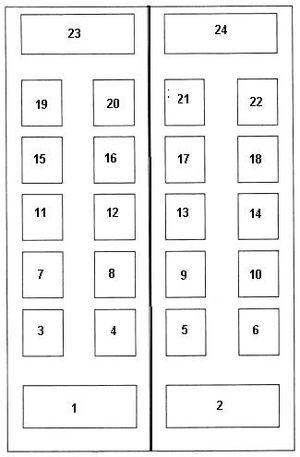
Le musée des Œuvres de la cathédrale de Pise en Toscane, se trouve sur la Piazza del Duomo, dans le bâtiment où se trouvait au XIIIᵉ siècle la salle du chapitre de la cathédrale. Il fut inauguré en 1986 pour conserver le trésor de la cathédrale ainsi que les éléments des monuments sacrés déplacés pour des raisons de restauration et de sauvegarde et qui nécessitaient un espace pour leur exposition publique.